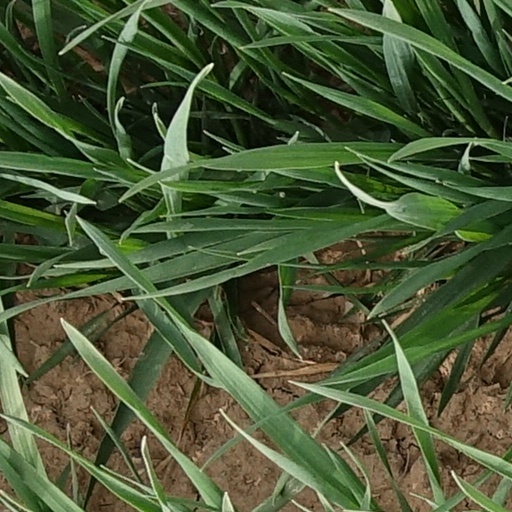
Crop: wheat